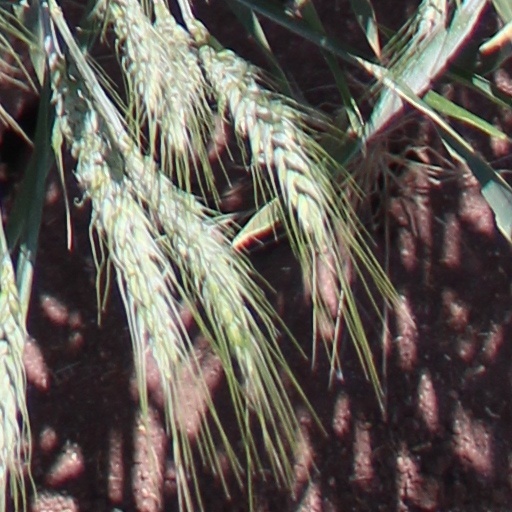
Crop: wheat